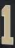
Number: 1